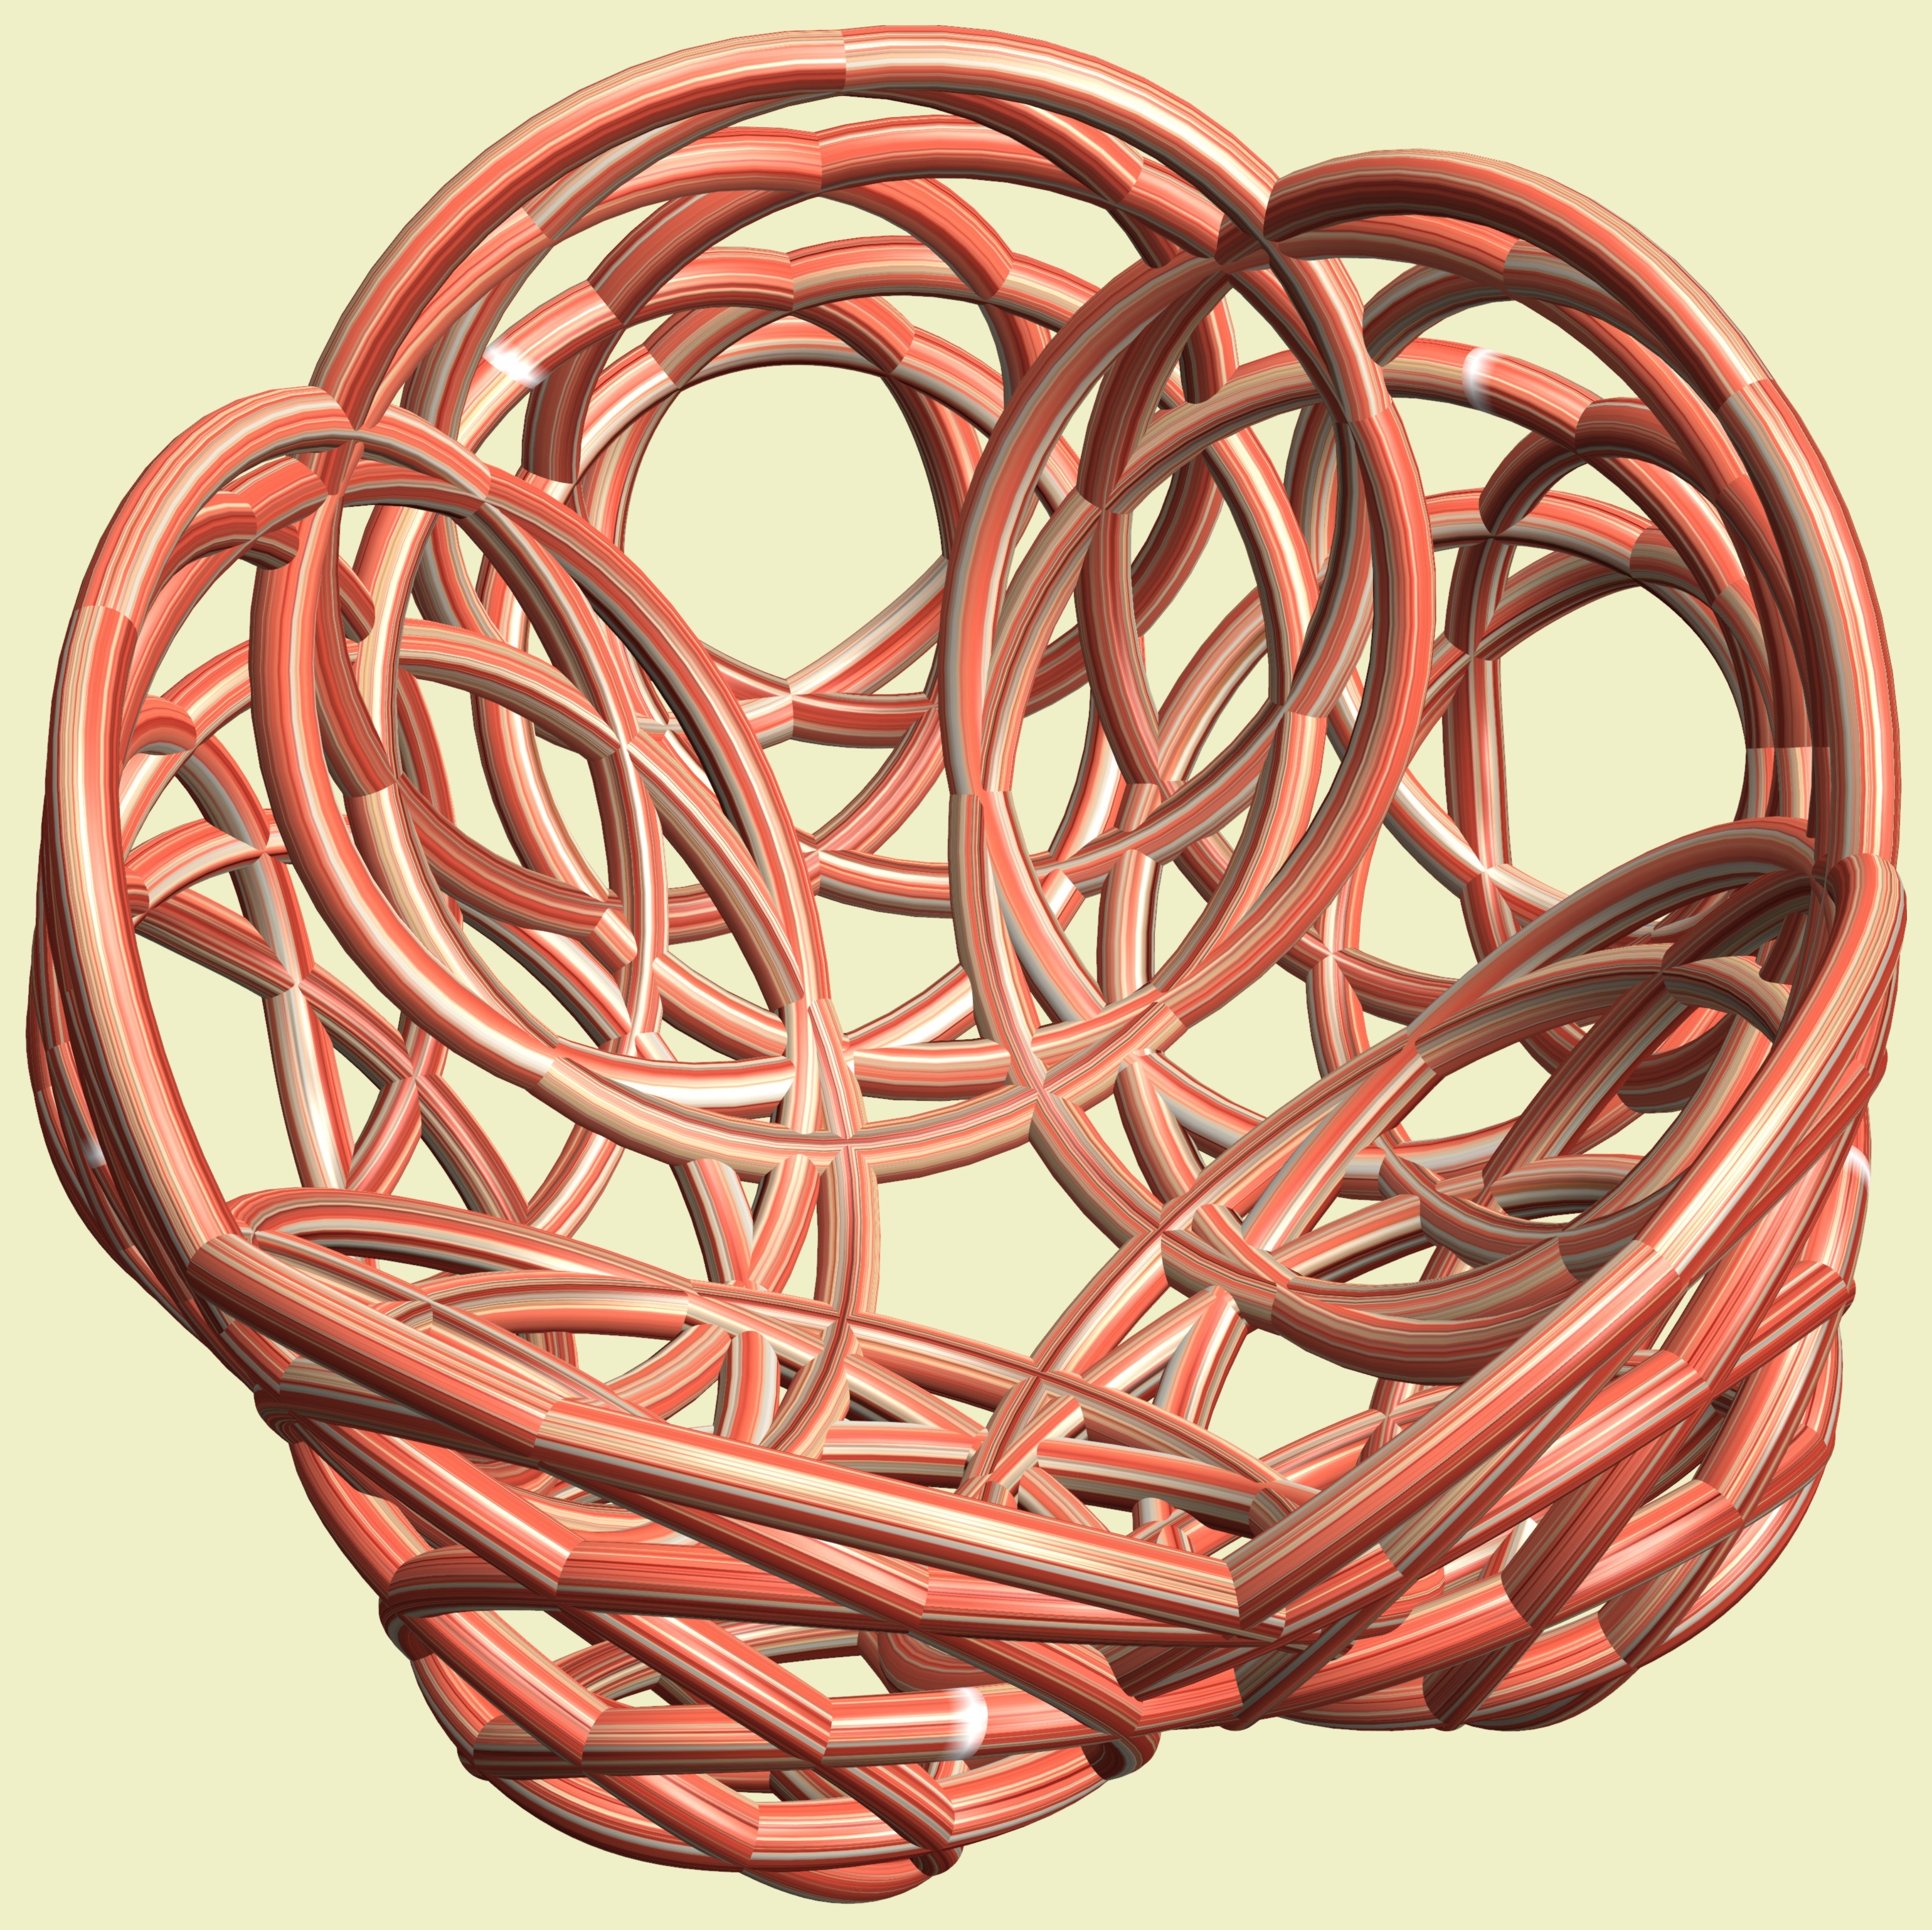
structure, wheel, texture, pattern, geometry, rein, circle, sculpture, design, copper, symmetry, mesh, 3d, graphic, shape, torus, mathematica, cg, parametricplot3d, code, program, algorithm, mapping, geometricsculpture, lissajous